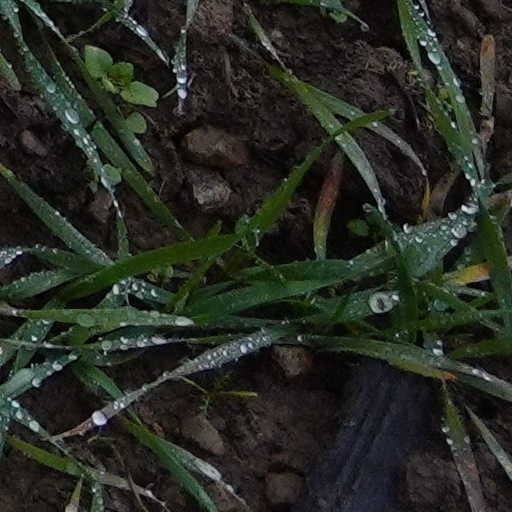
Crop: wheat